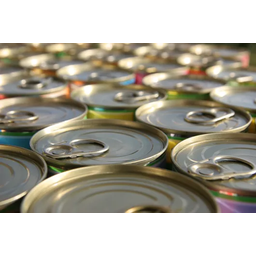
Label: metal